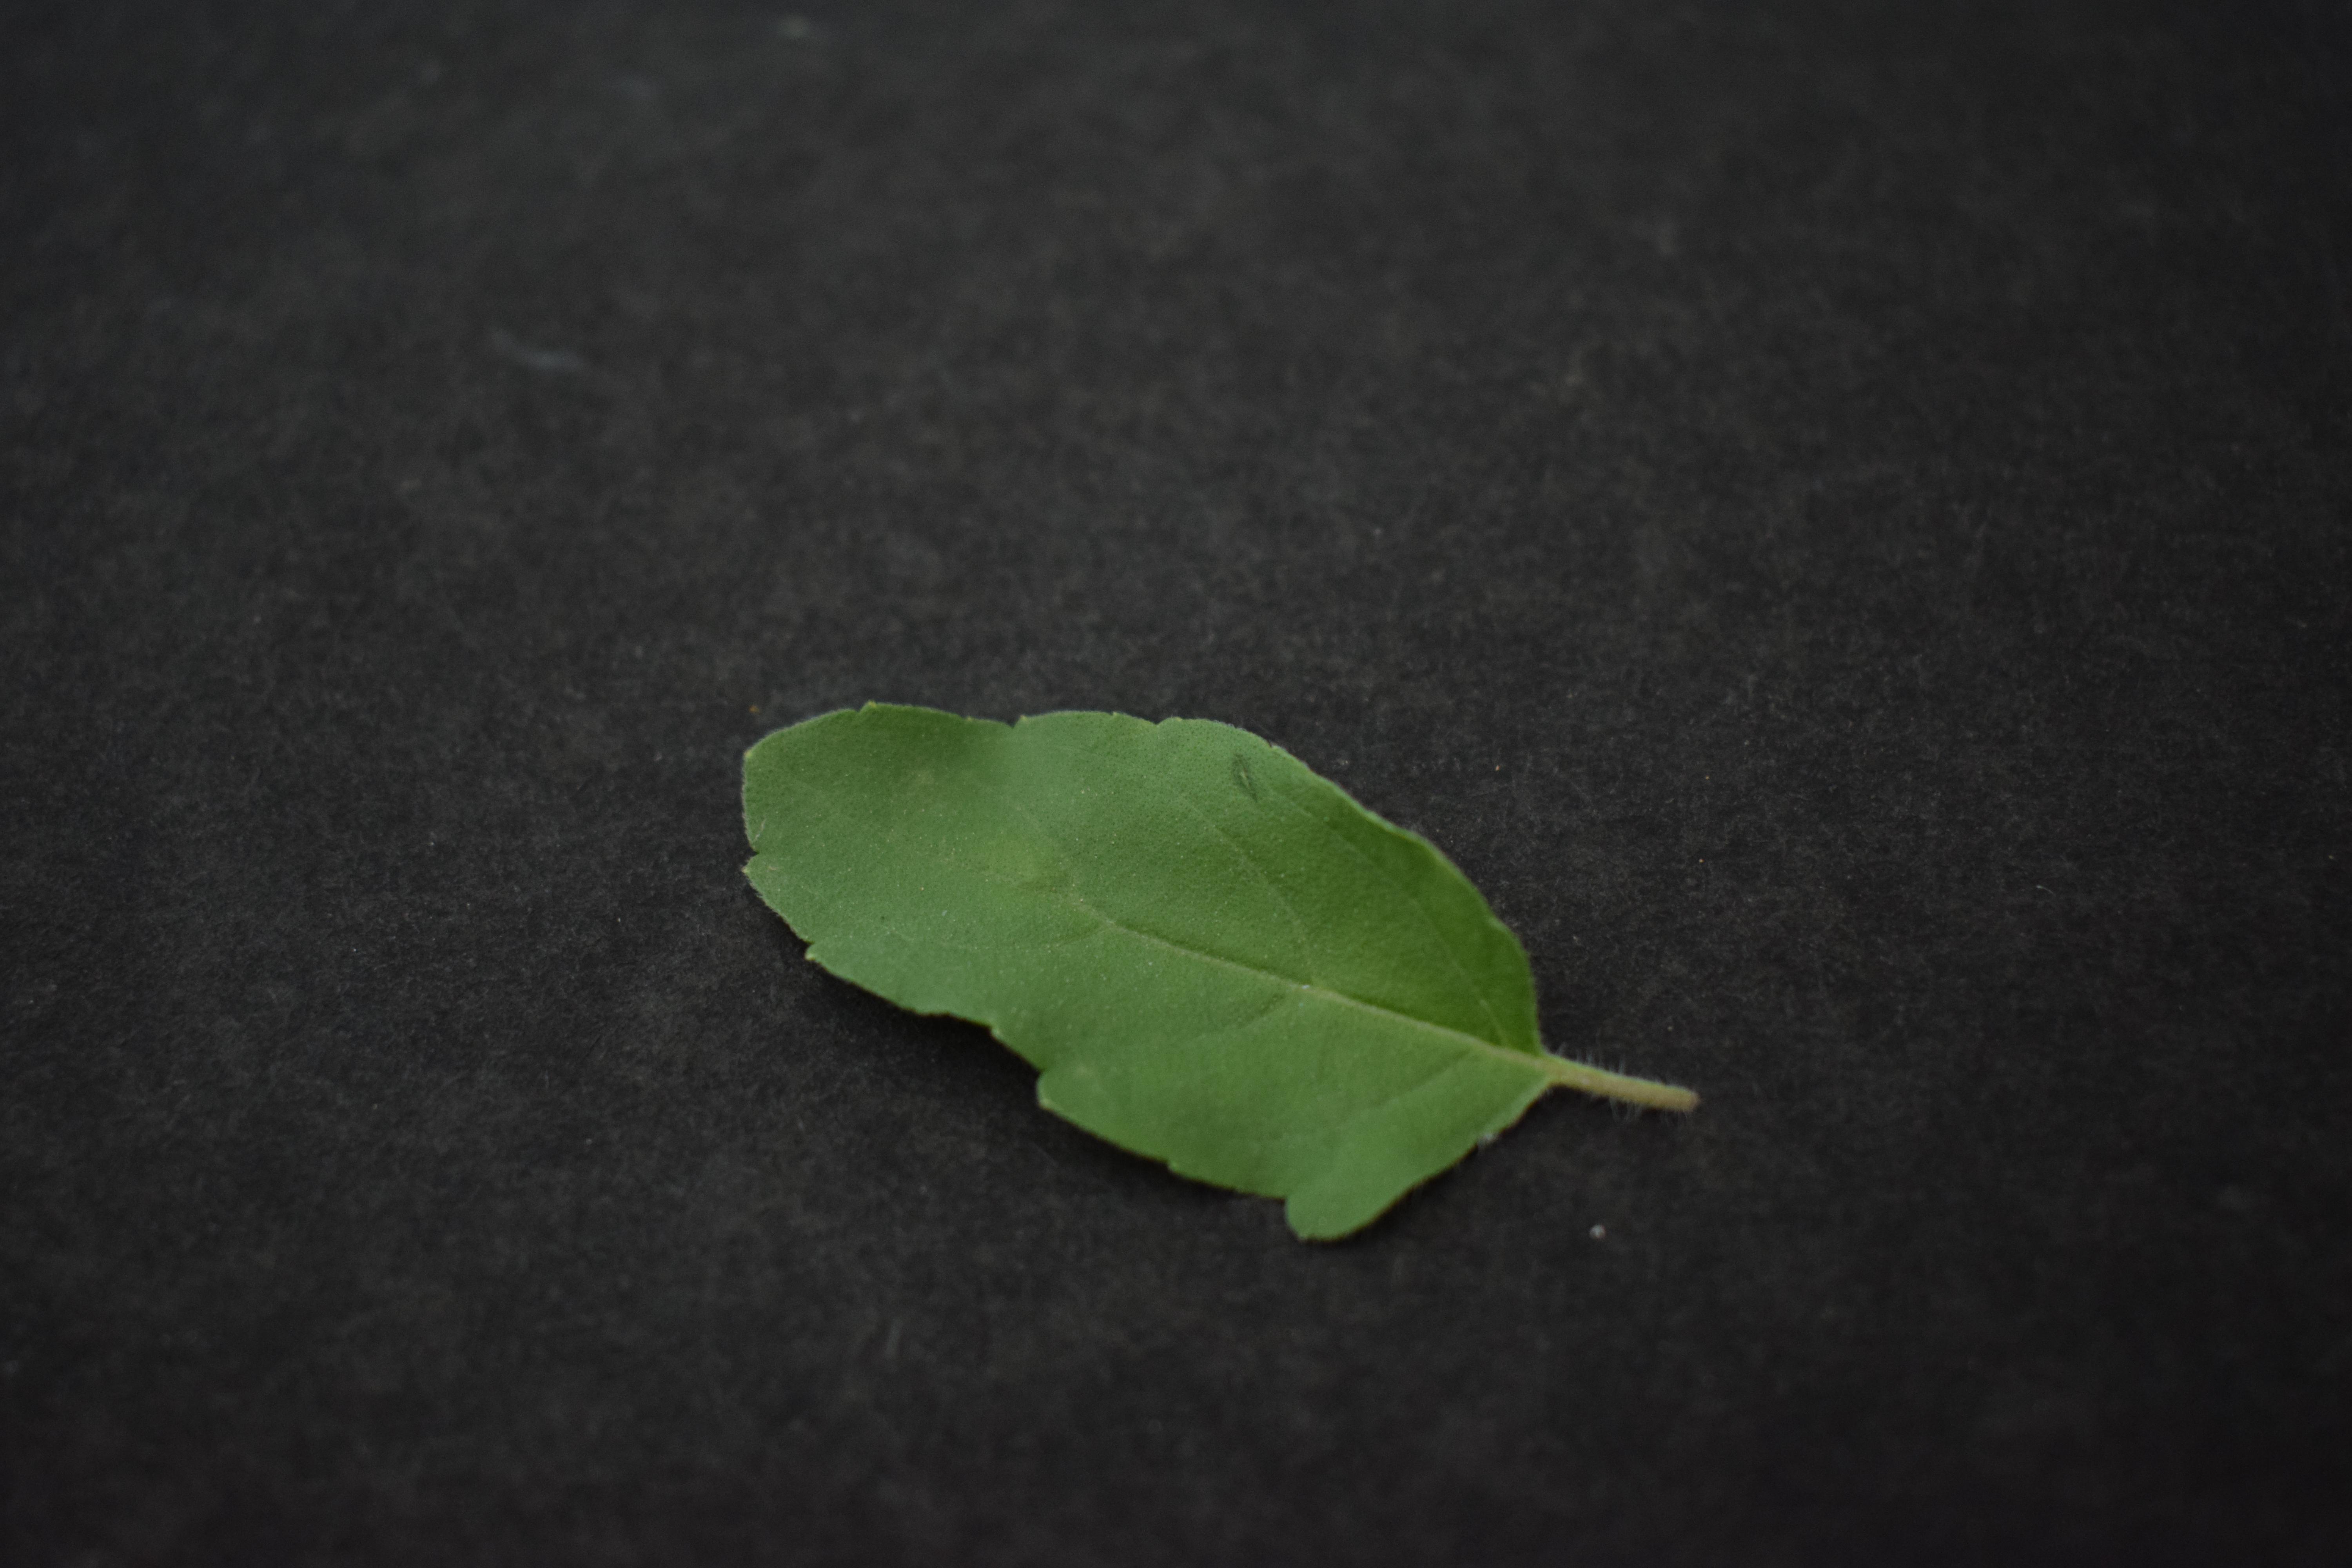
Plant species: Basil